Province

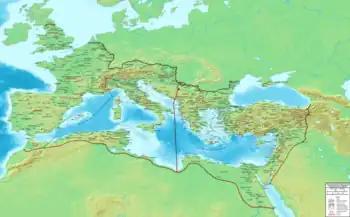
The Roman Empire and its administrative divisions,

In France, the expression still means "outside the Paris region". Equivalent expressions are used in Peru ("outside the city of Lima"), Mexico ("lands outside Mexico City"), Romania ("outside the Bucharest region"), Poland ("provincial"), Bulgaria ("in the provinces" and , , "provincial"), the Netherlands ("from outside Amsterdam", or "from outside the Randstad"), and the Philippines ("from outside Metro Manila", , "in the provinces", or "in the countryside").